New Street Works

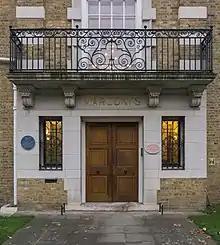
New Street Factory entrance with the blue plaque in 2018

Following de-occupation, Chelmsford Council successfully Grade2 listed four buildings on the site: 1912 New St building; New St Cottages; the powerhouse; the water tower. The art-deco factory, Marconi House and building 720 are not listed.